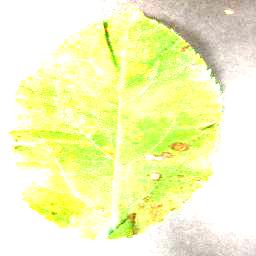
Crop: apple
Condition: cedar_rust